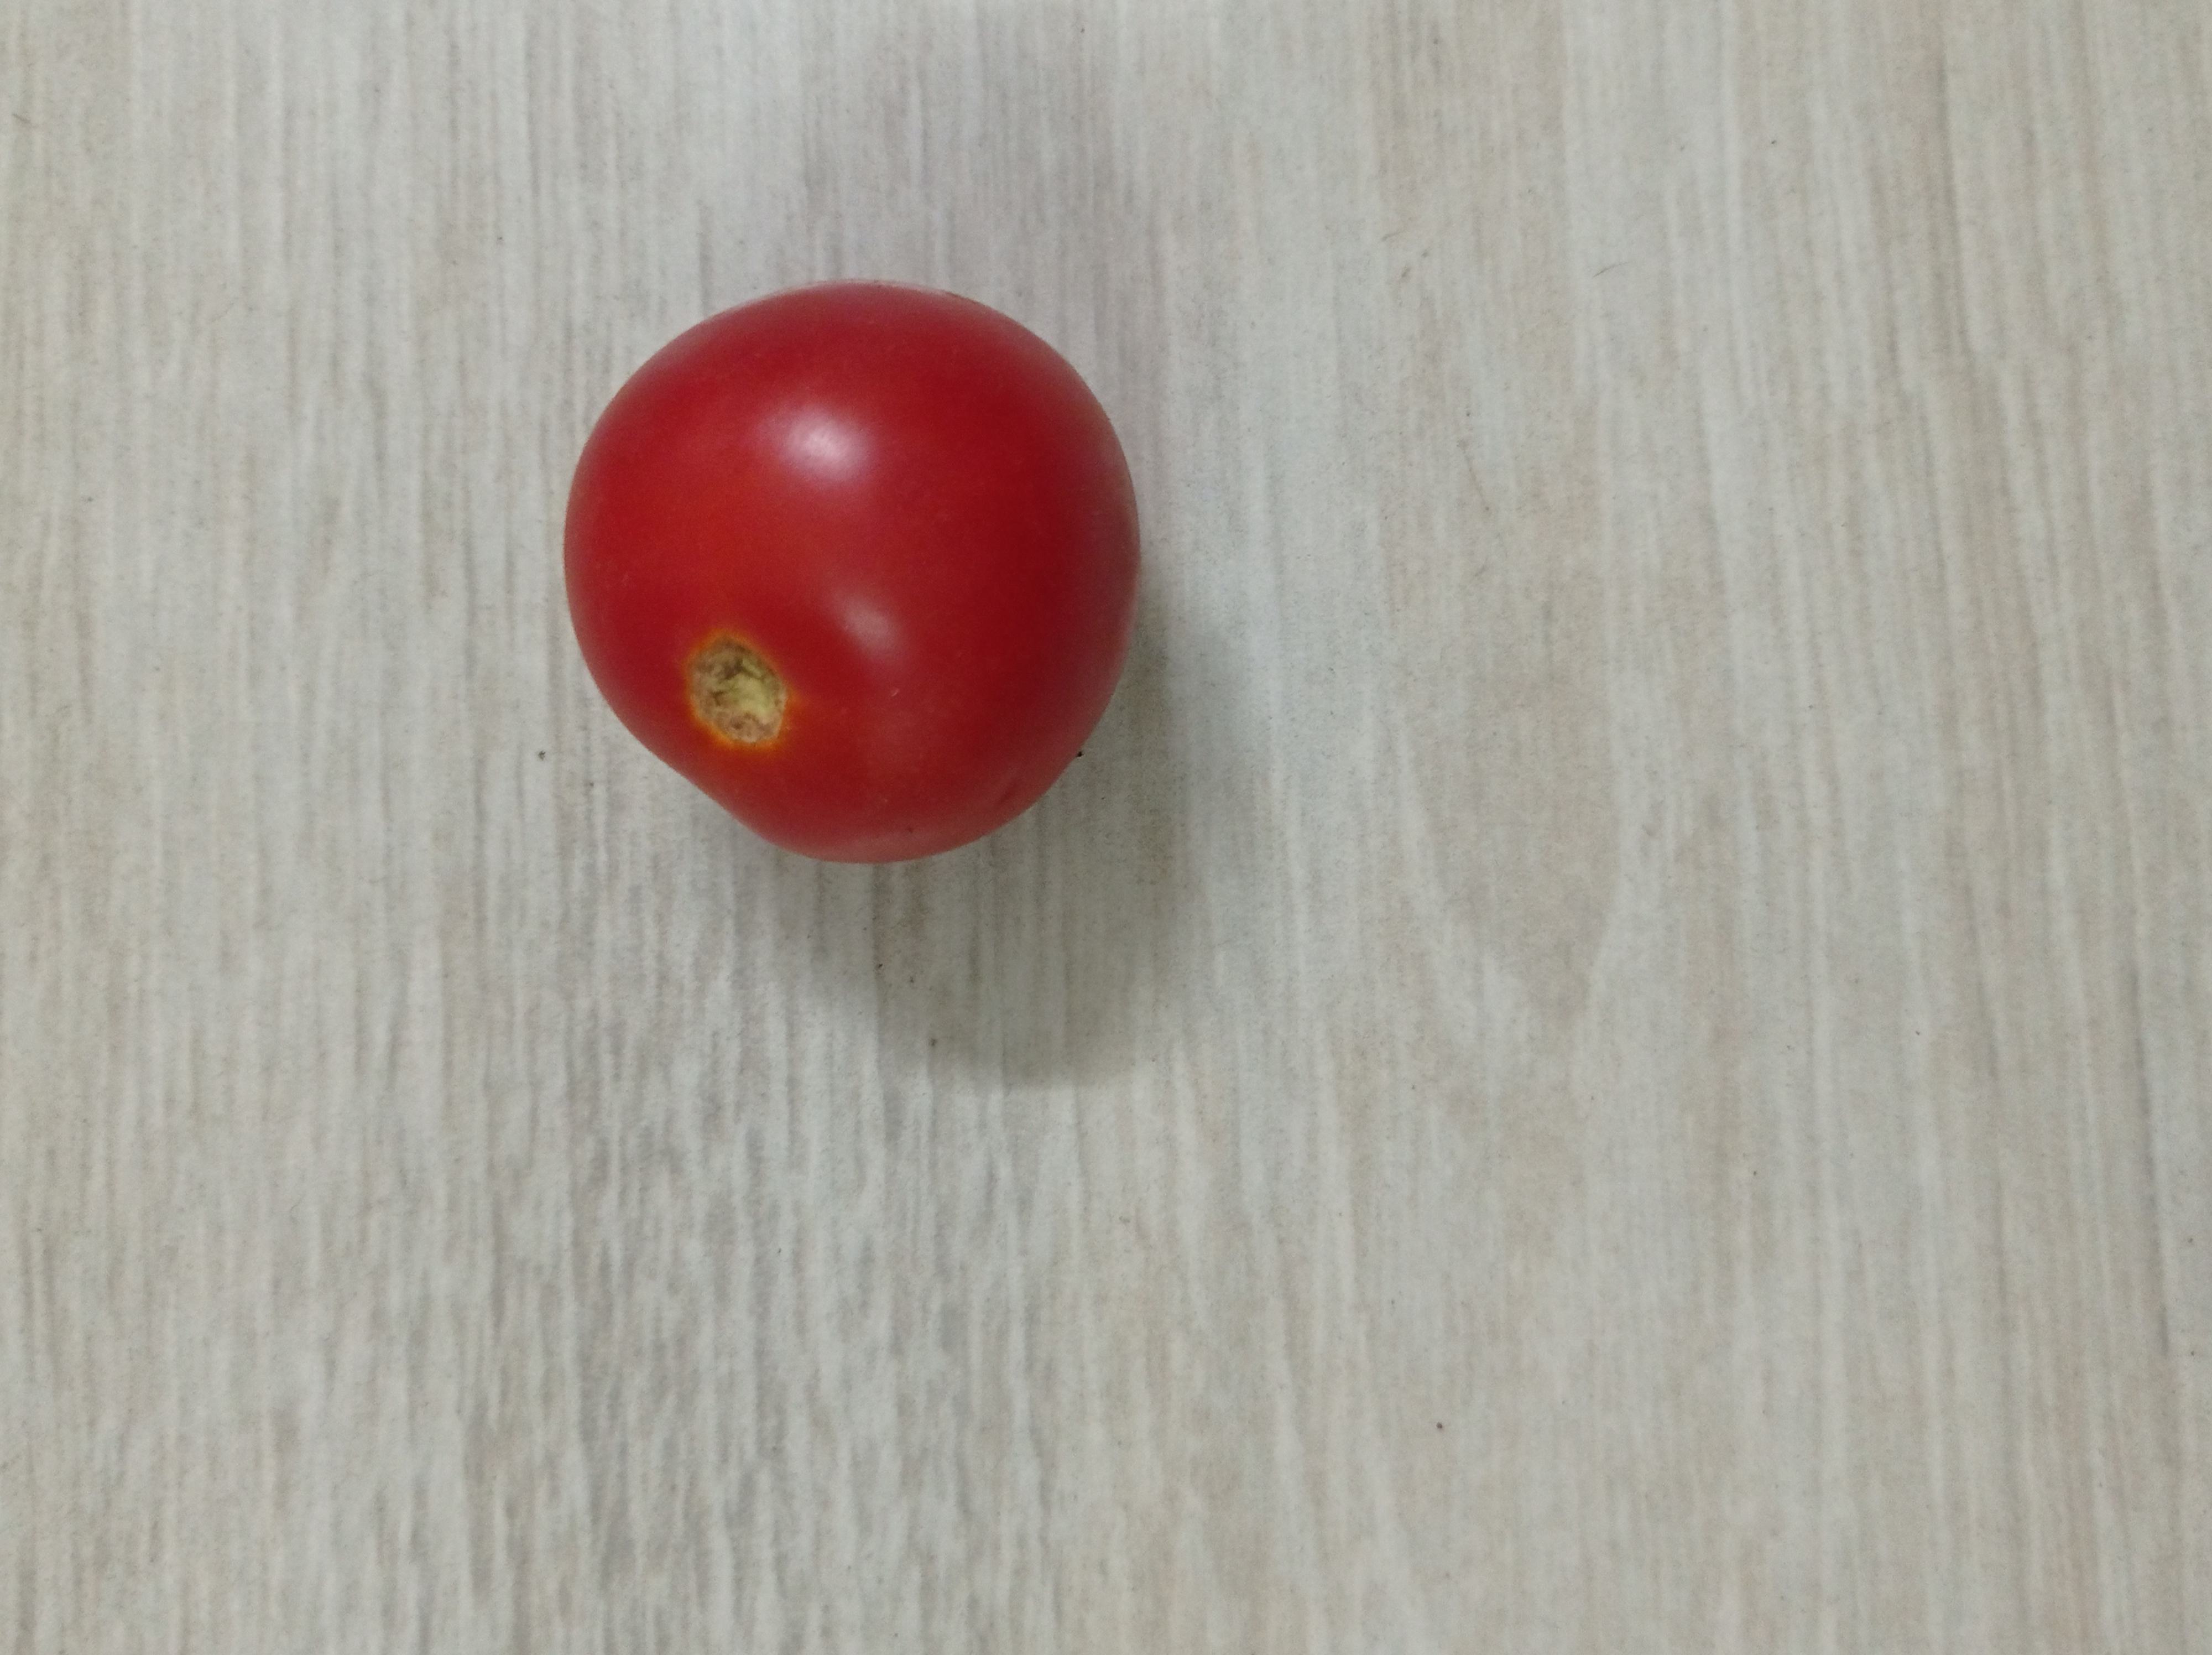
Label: Fresh